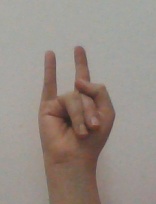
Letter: la